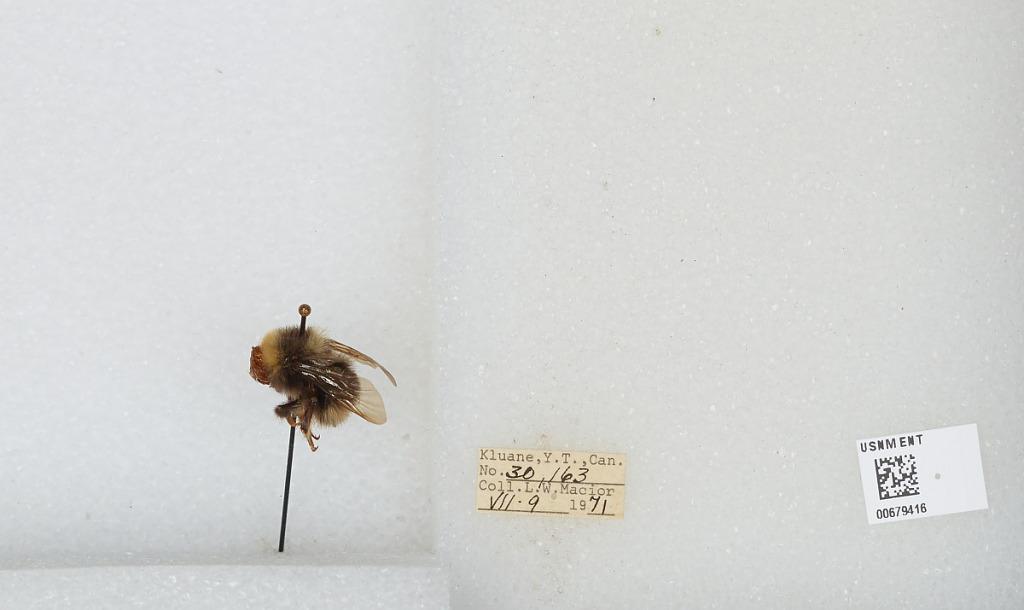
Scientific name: Bombus (Bombus) occidentalis Greene
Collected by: L. Macior
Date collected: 1971-7-9
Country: Canada
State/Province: Yukon Territory
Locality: Kluane
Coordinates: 60.75, -139.5